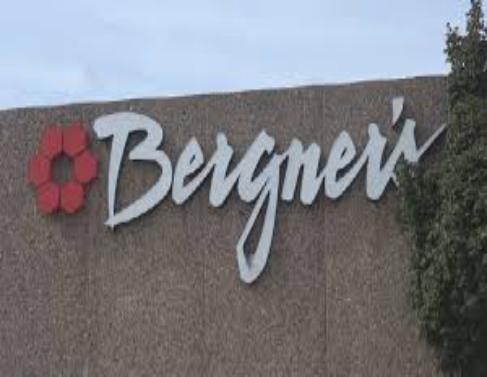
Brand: Bergner's
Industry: Others